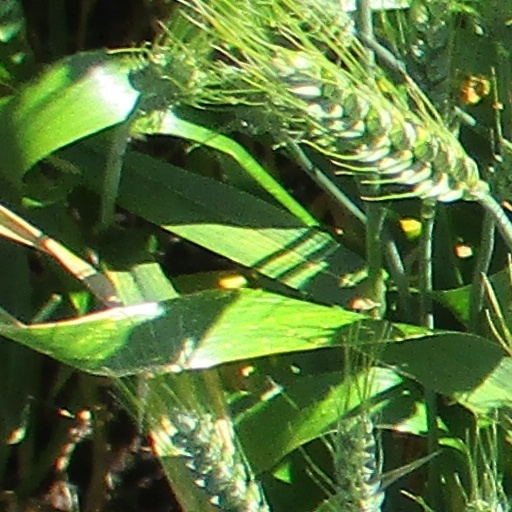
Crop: wheat